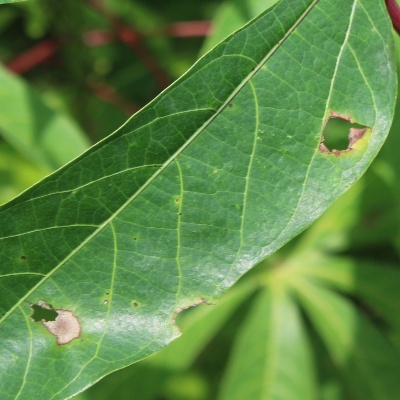
Crop: Cassava
Condition: brown spot